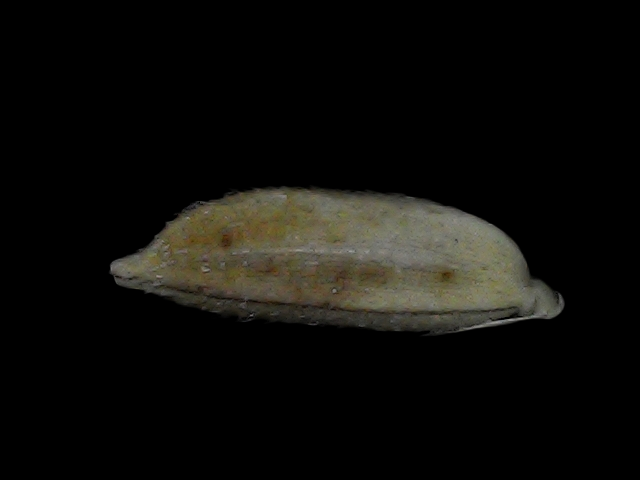
Rice variety: Bd93